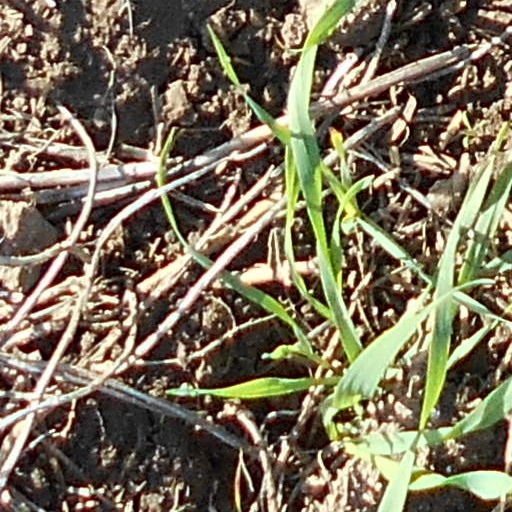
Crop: wheat